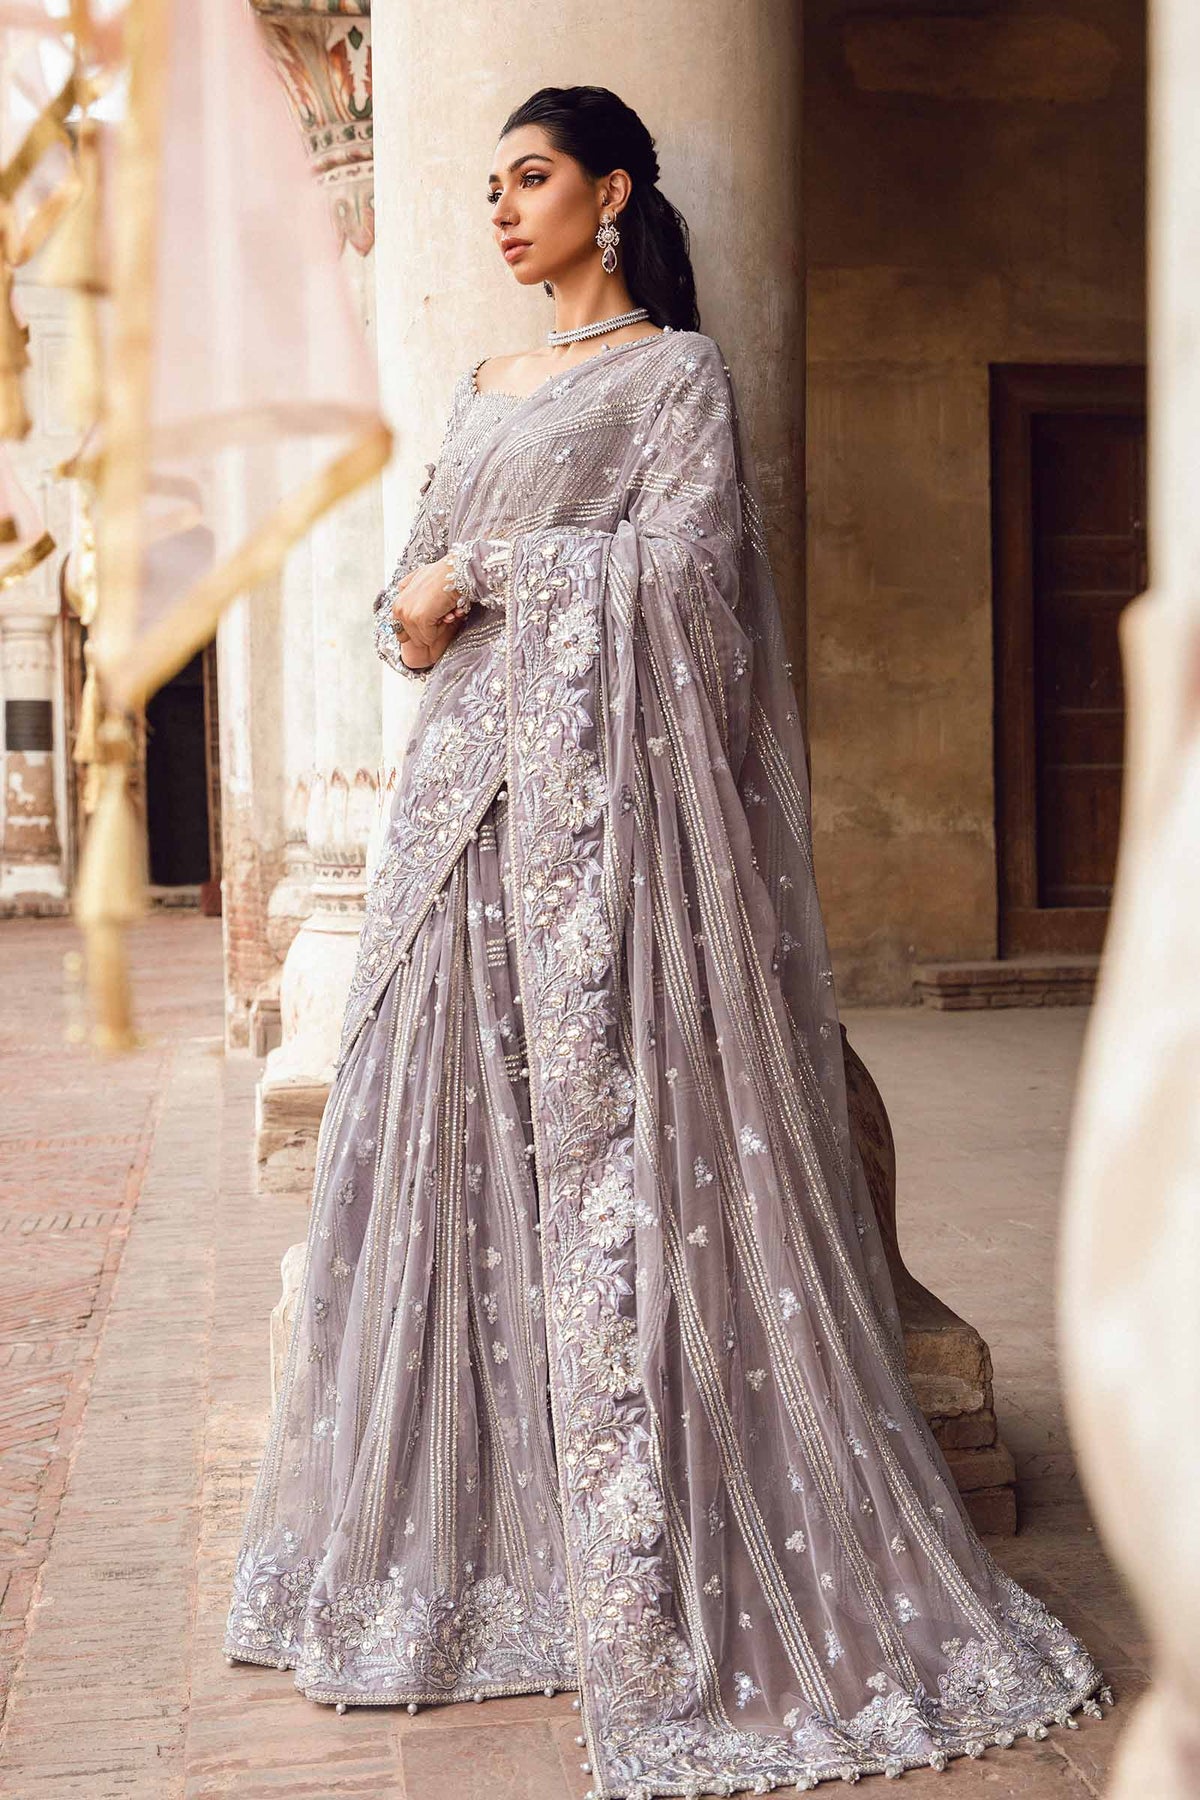
grey net embroidered sari